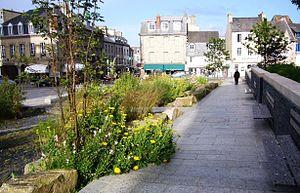
Saint-Pol-de-Léon [sɛ̃ pɔl də leɔ̃] est une commune française du département du Finistère, en région Bretagne.